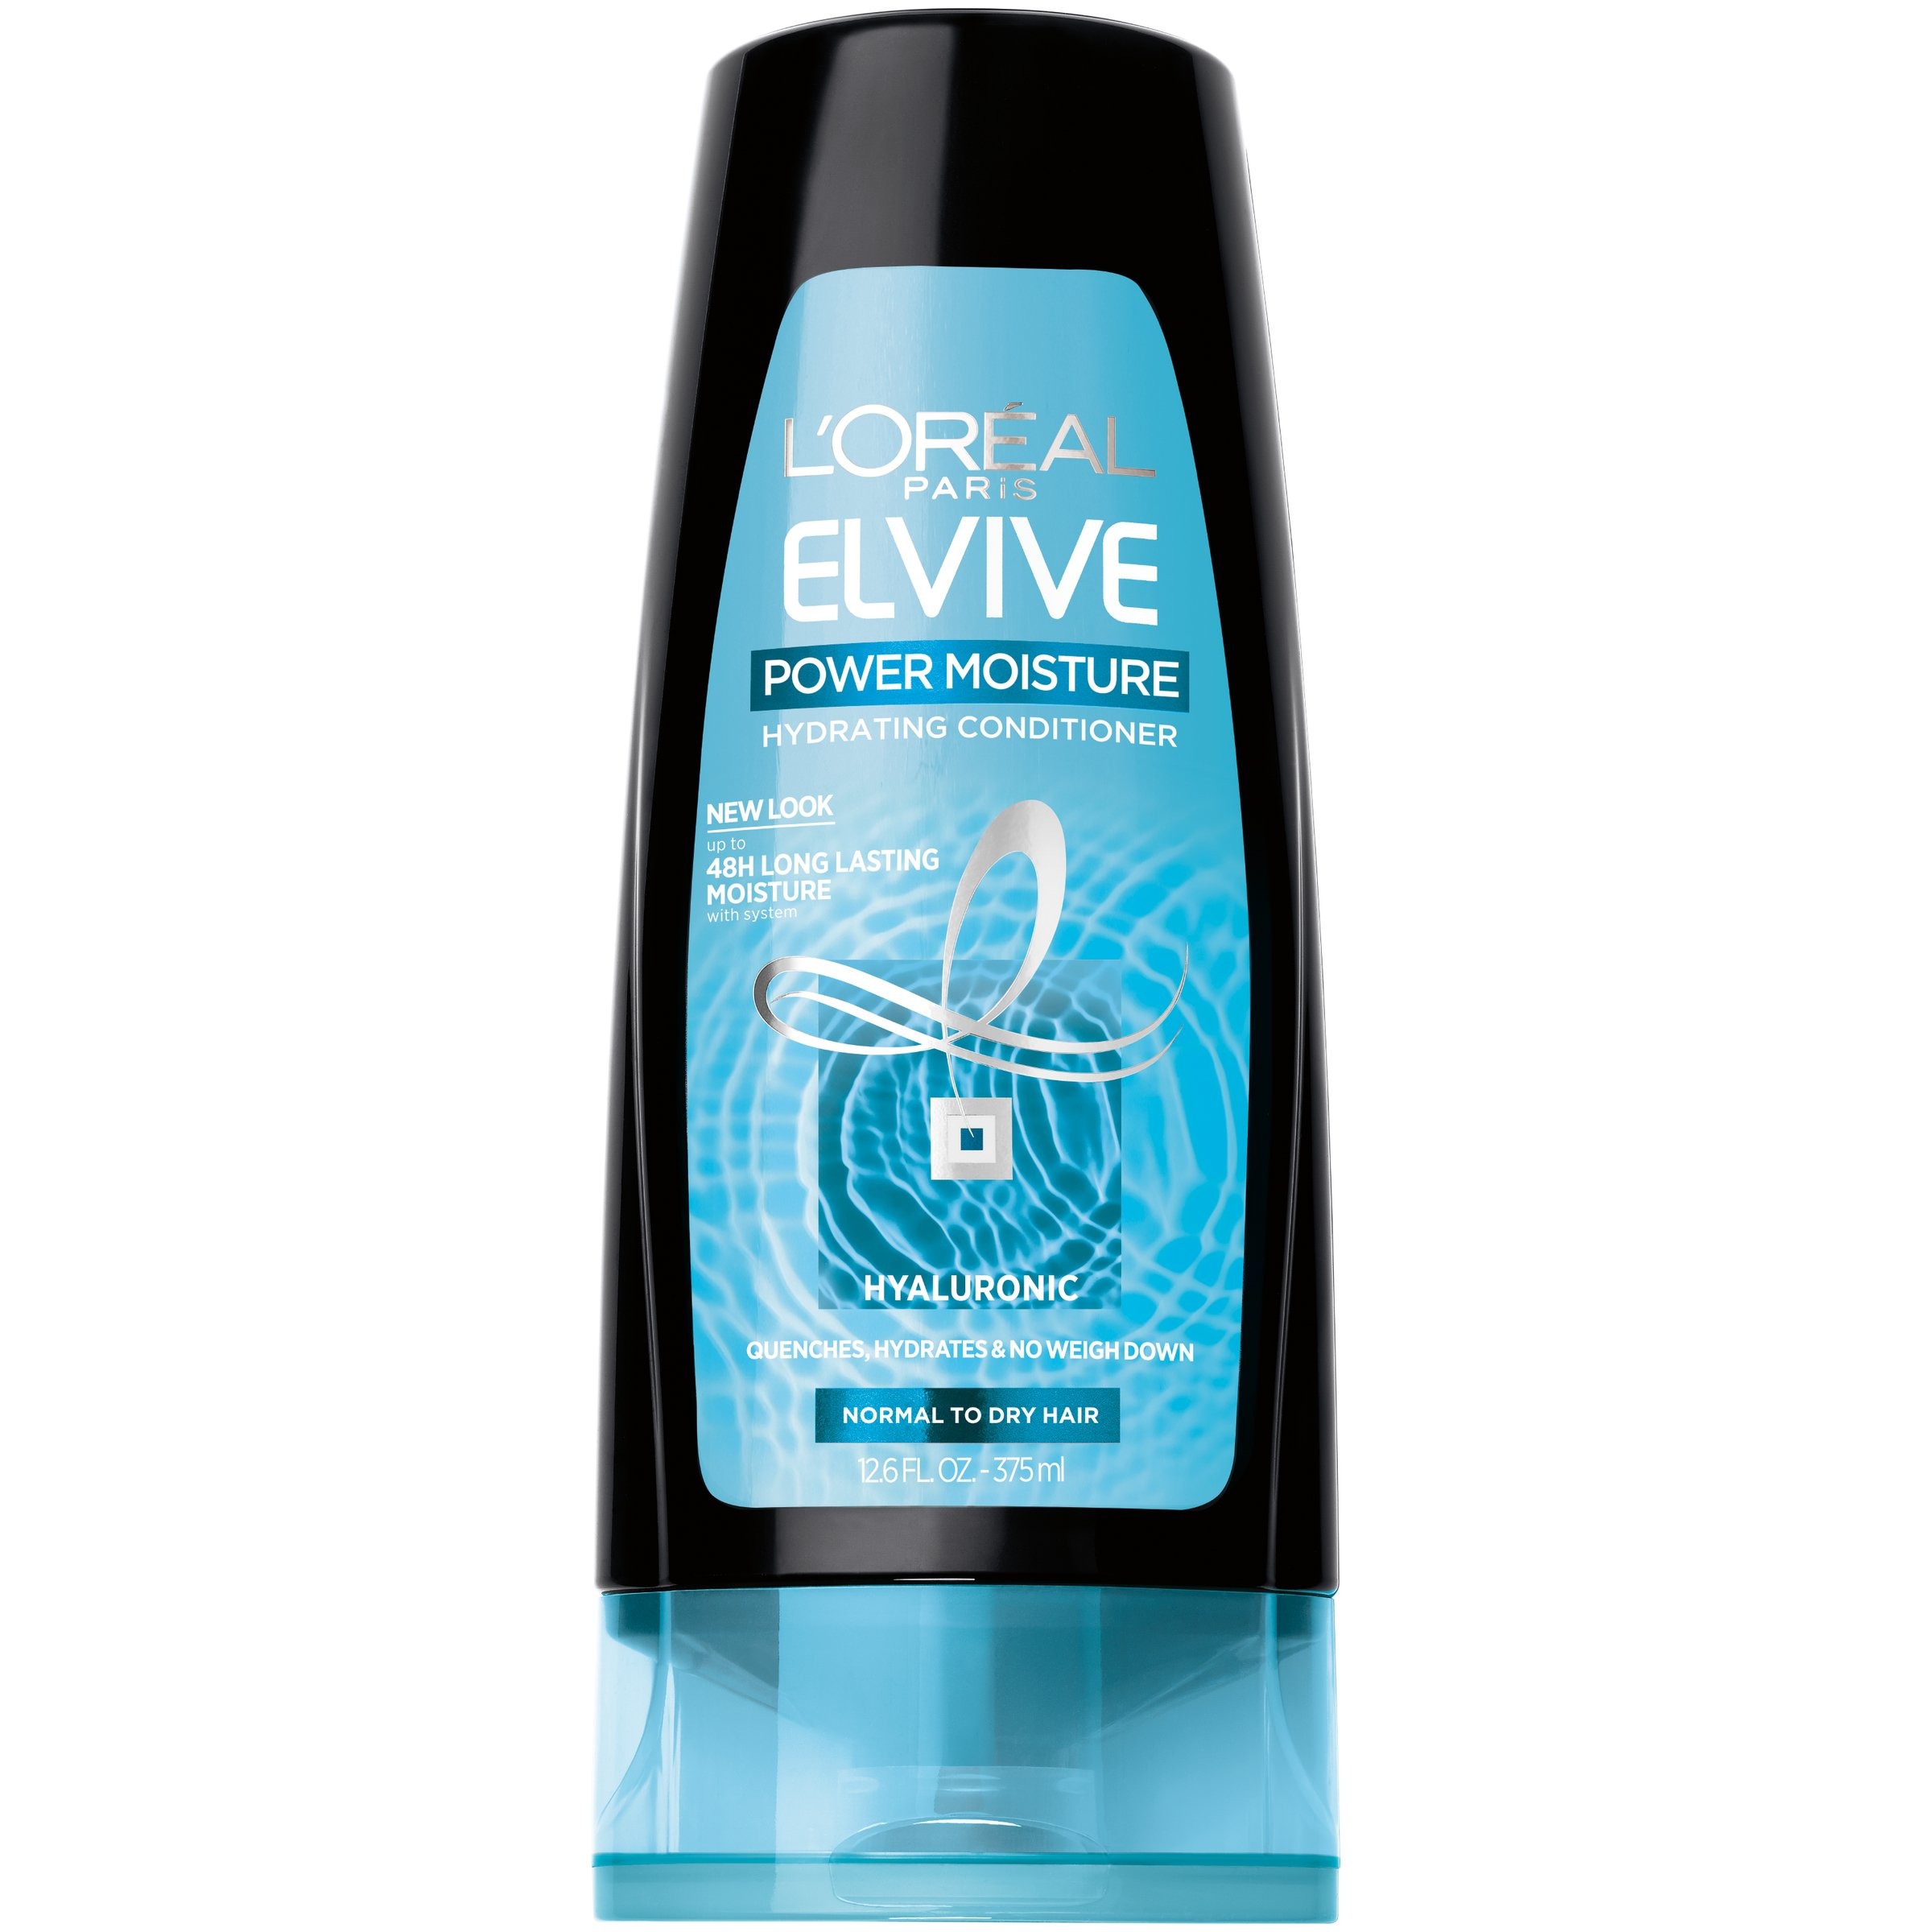
Item Name: L'Oréal Paris Advanced Haircare Power Moisture Conditioner, 12.6 fl. oz. (Packaging May Vary)
Bullet Point 1: Conditioner for normal to dry hair
Bullet Point 2: 48HR freshness plus hydration
Bullet Point 3: Clean, fresh-feeling hair
Bullet Point 4: No weigh-down
Value: 12.6
Unit: Fl Oz

Price: 10.89